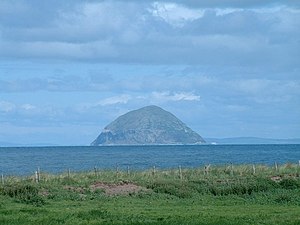
Turnberry
Ailsa Craig set fra kysten i South Ayrshire.
Turnberry er et golfanlæg på kysten ved Firth of Clyde i det sydvestlige Skotland. Anlægget betår bl.a. af tre linksbaner, et golfakademi, et femstjernet hotel tegnet af James Miller og færdigbygget i 1906 og andre indkvarteringsmuligheder. Den fremtrædende klippeø Ailsa Craig kan ses fra Turnberry mod vest.